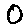
Label: 0